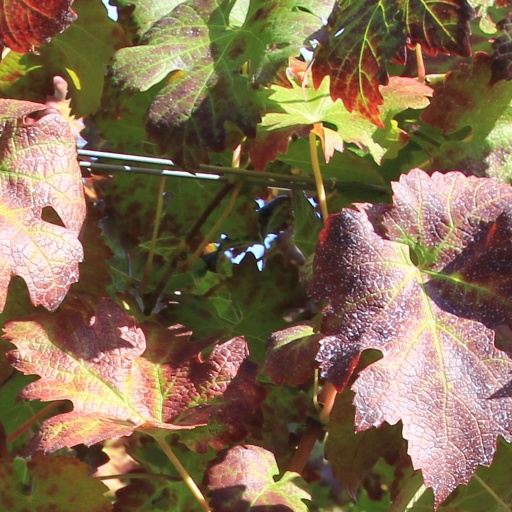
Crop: grape